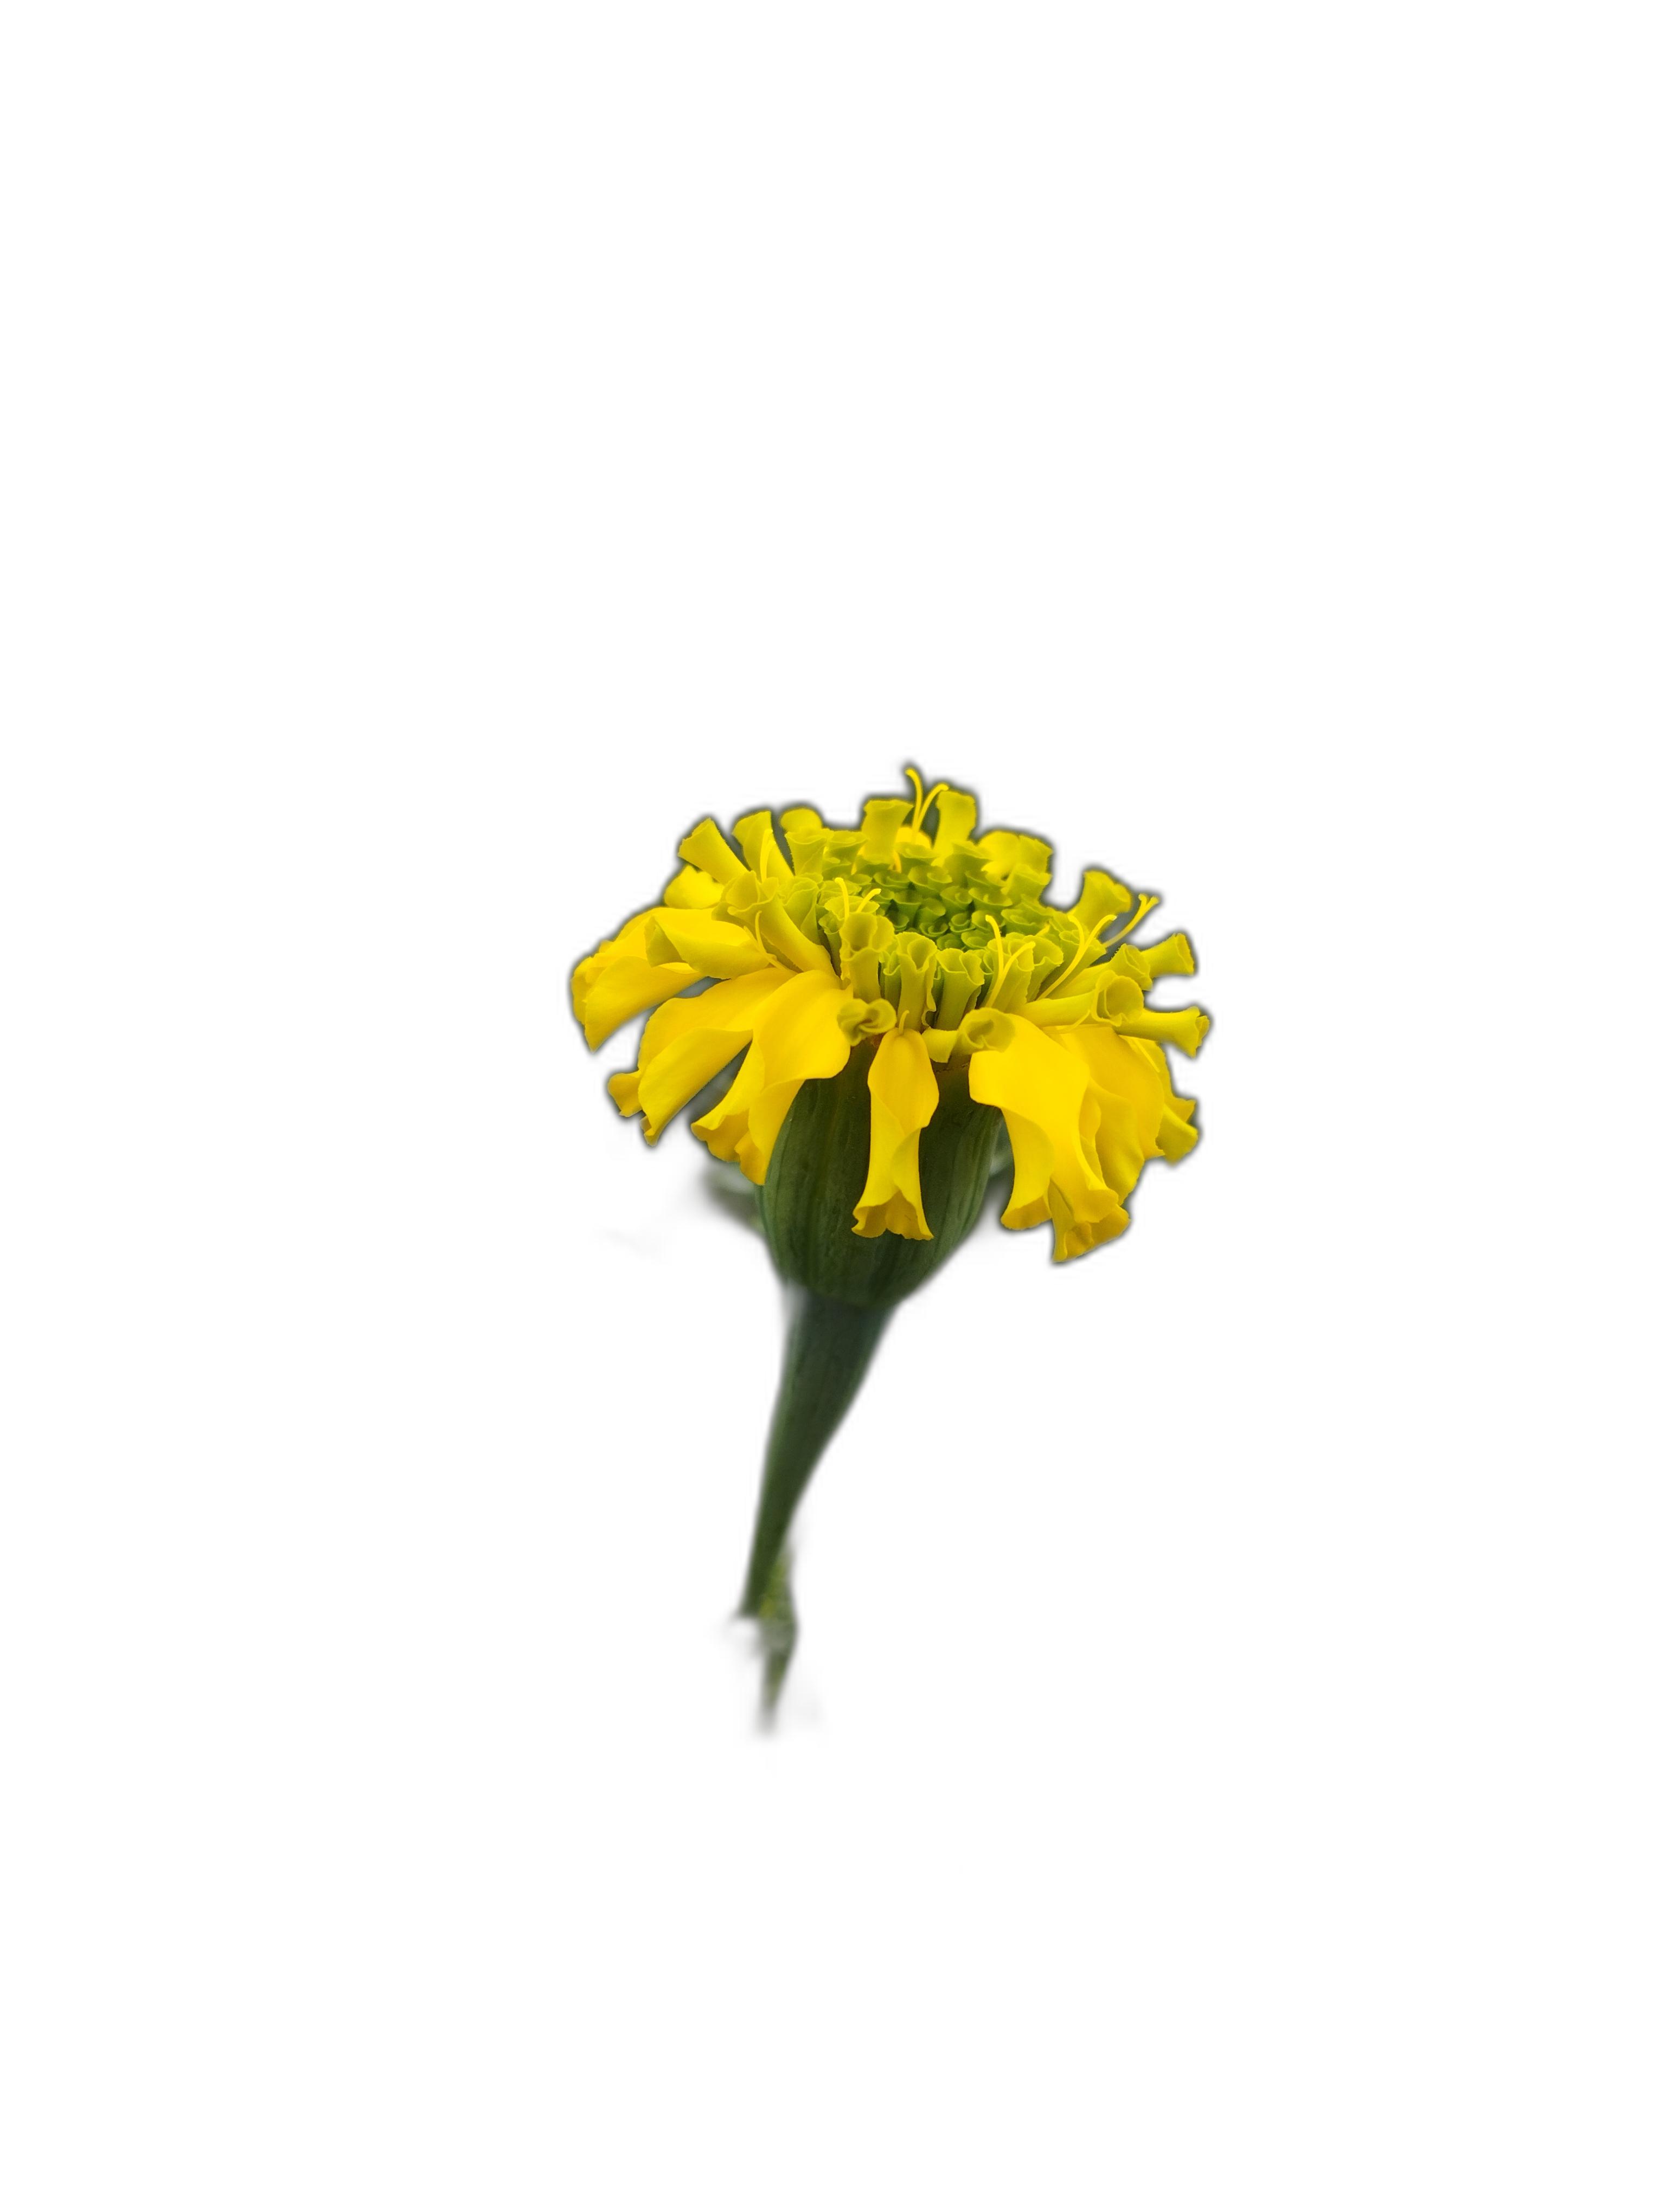
Label: Marigold